Buda

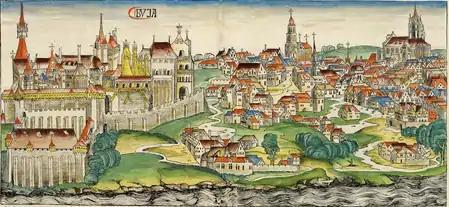
Buda in the Middle Ages ("Nuremberg Chronicle", 1493)

Buda is the part of Budapest, the capital city of Hungary, that lies on the western bank of the Danube. Historically, "Buda" referred only to the royal walled city on Castle Hill, which was constructed by Béla IV between 1247 and 1249 and subsequently served as the capital of the Kingdom of Hungary from 1361 to 1873. In 1873, Buda was administratively unified with Pest and Óbuda to form modern Budapest.